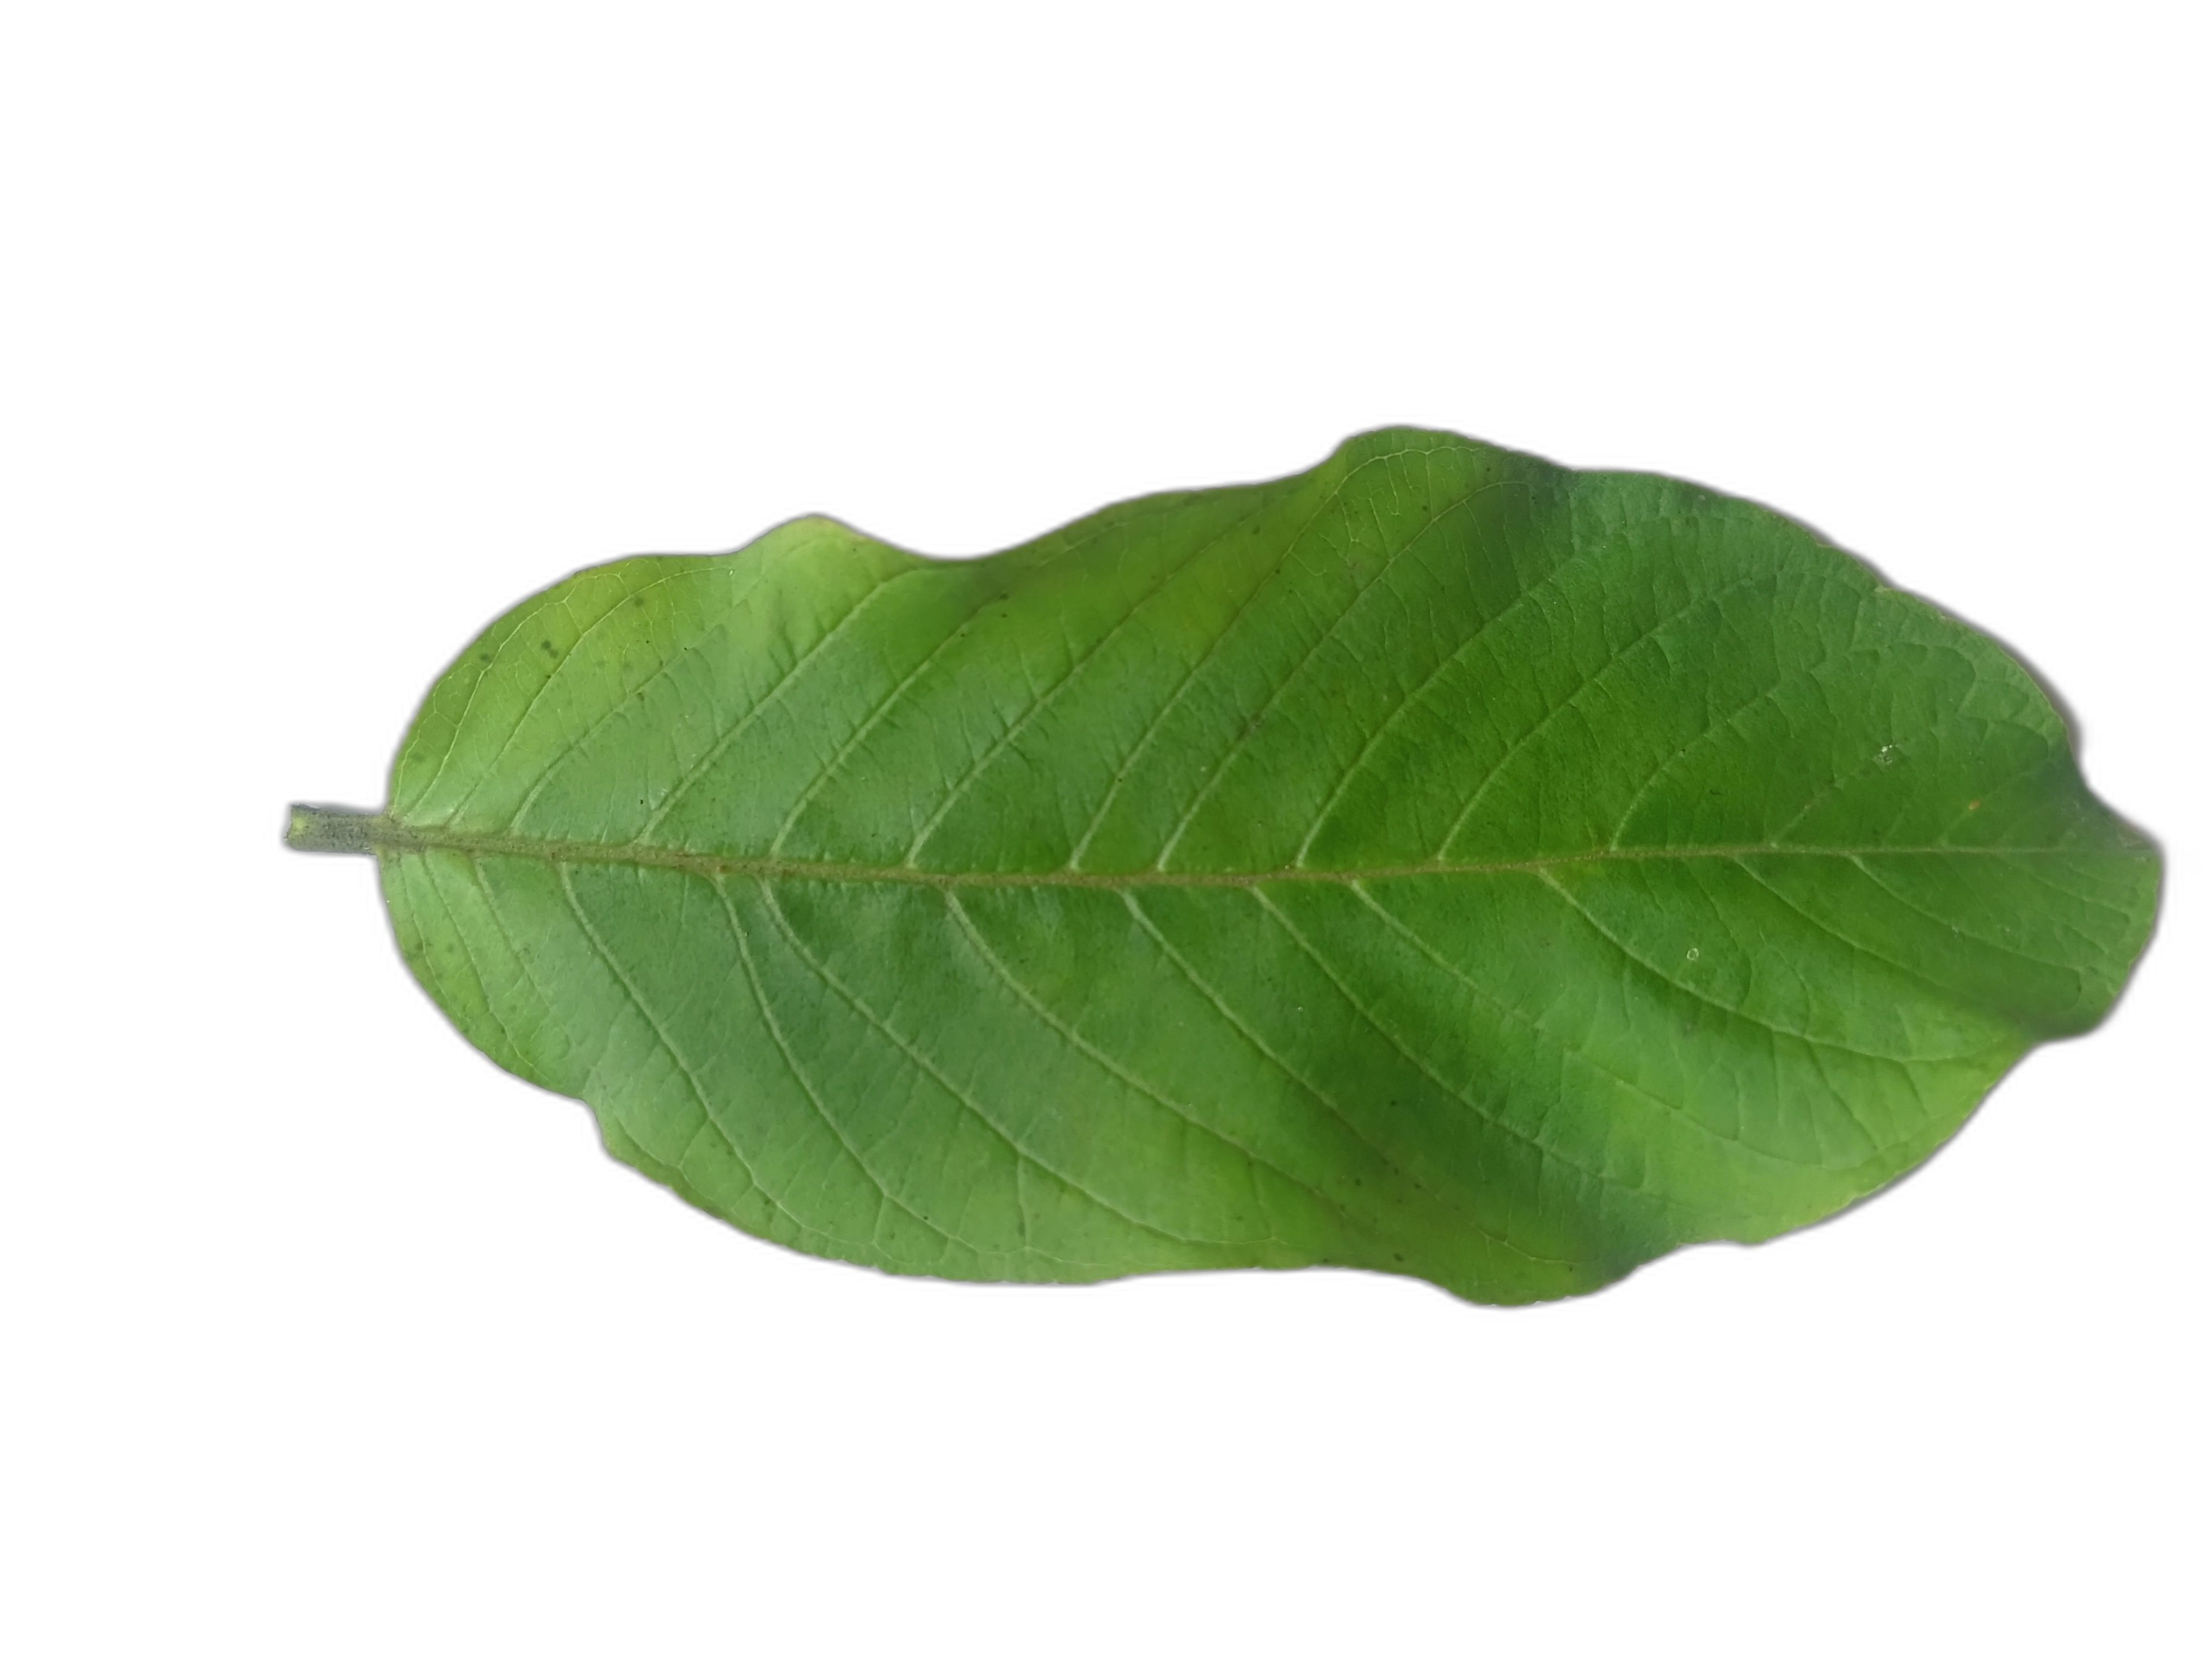
Plant part: leaf
Disease: Healthy